Terex

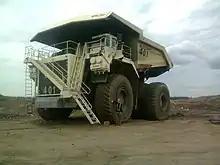
A worker at a mine in Northern Alberta, Canada stands next to a Terex 6300AC "Heavy Hauler". The 6300AC was one of the biggest dump trucks in the world. c. 2000

On October 8, 2024, Terex completed the acquisition of the Environmental Solutions Group (ESG) from Dover Corporation for $2 billion. ESG is an integrated equipment manufacturer serving the solid waste and recycling industries. As of December 2024, Terex marketed under more than 30 customer-facing brands. Terex was built through a series of acquisitions, internal start-ups, and divestitures over the years. These and other actions helped to shape the current business portfolio: